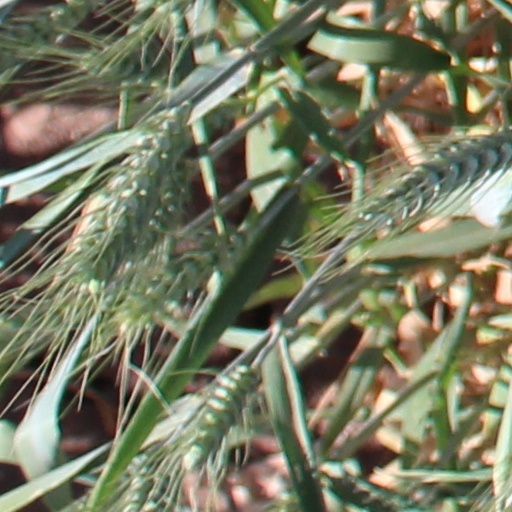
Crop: wheat